Polycarp (children's TV show host)

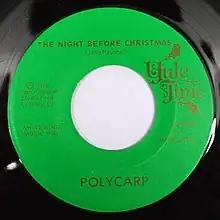
Polycarp 45 RPM record, 1976. Note that John Plauché is credited as the recording's writer, although his name is misspelled.

Polycarp's eponymous theme song (rendered "Polycarp Phillip Pecot #II" on the 45rpm record label) was recorded in 1966 by the local swamp pop musician Johnnie Allan to the tune of The McCoys' 1965 Number 1 hit song "Hang On Sloopy".